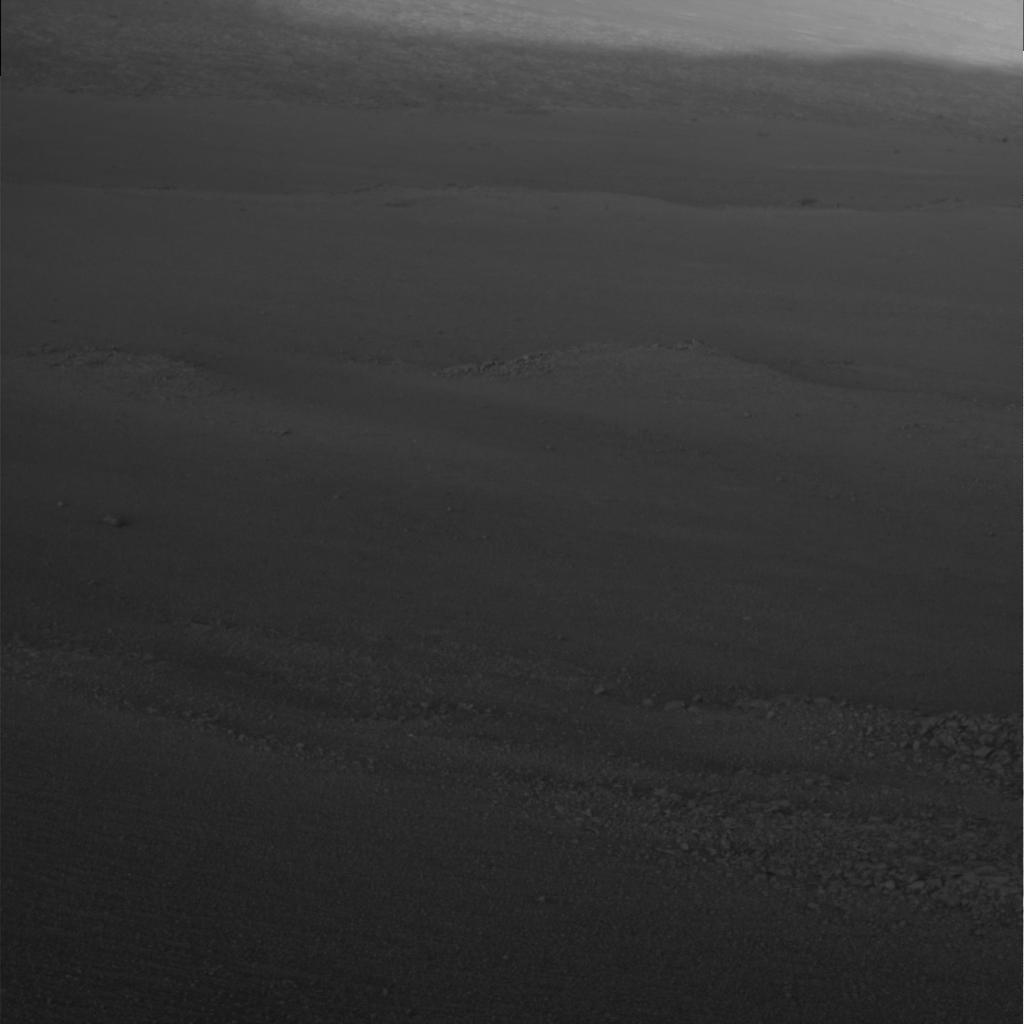
Surface features visible: Clasts, Dunes/Ripples, Soil, Nearby Surface